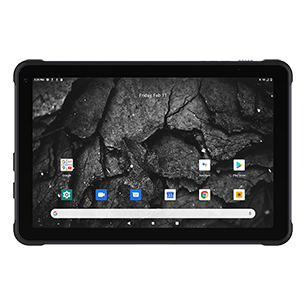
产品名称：5G坚固型平板终端-T10
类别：北斗智能手持终端
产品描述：该产品可应用于定位等领域。具备支持GNSS卫星信号接收、5G通信、网络通信等主要功能。具有双频点、坚固耐用等产品特点。